British literature

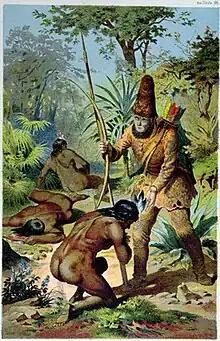
Daniel Defoe's 1719 castaway novel "Robinson Crusoe", with Crusoe standing over Man Friday after freeing him from the cannibals

The Union of the Parliaments of Scotland and England in 1707 to form a single Kingdom of Great Britain and the creation of a joint state by the Acts of Union had little impact on the literature of England nor on national consciousness among English writers. The situation in Scotland was different: the desire to maintain a cultural identity while partaking of the advantages offered by the English literary market and English literary standard language led to what has been described as the "invention of British literature" by Scottish writers. English writers, if they considered Britain at all, tended to assume it was merely England writ large; Scottish writers were more clearly aware of the new state as a "cultural amalgam comprising more than just England". James Thomson's "Rule Britannia!" is an example of the Scottish championing of this new national and literary identity. With the invention of British literature came the development of the early British novels, in contrast to the English novel of the 18th century which continued to deal with England and English concerns rather than exploring the changed political, social and literary environment. Tobias Smollett (1721–71) was a Scottish pioneer of the British novel, exploring the prejudices inherent within the new social structure of the country through comic picaresque novels. His "The Adventures of Roderick Random" (1748) is the first major novel written in English to have a Scotsman as hero, and the multinational voices represented in the narrative confront Anti-Scottish sentiment, being published only two years after the Battle of Culloden. "The Expedition of Humphry Clinker" (1771) brings together characters from the extremes of Britain to question how cultural and linguistic differences can be accommodated within the new British identity, and influenced Charles Dickens. Richard Cumberland wrote patriotic comedies depicting characters taken from the "outskirts of the empire,". His most popular play ""The West Indian"" (1771) was performed in North America and the West Indies.